Demographics of Leeds

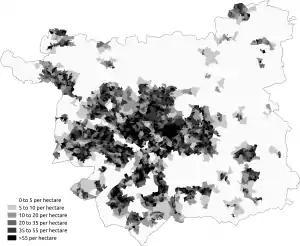
Population density in the 2011 census in the Leeds Metropolitan District Council area.

Leeds, England is the third most populous city in the United Kingdom.